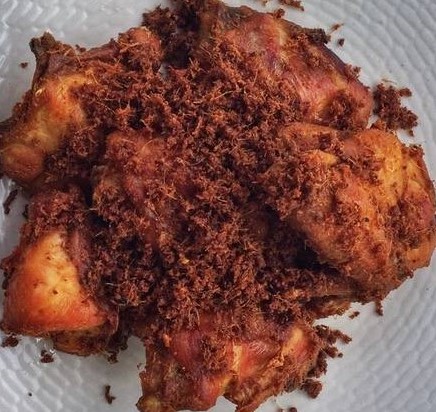
Label: ayam_goreng